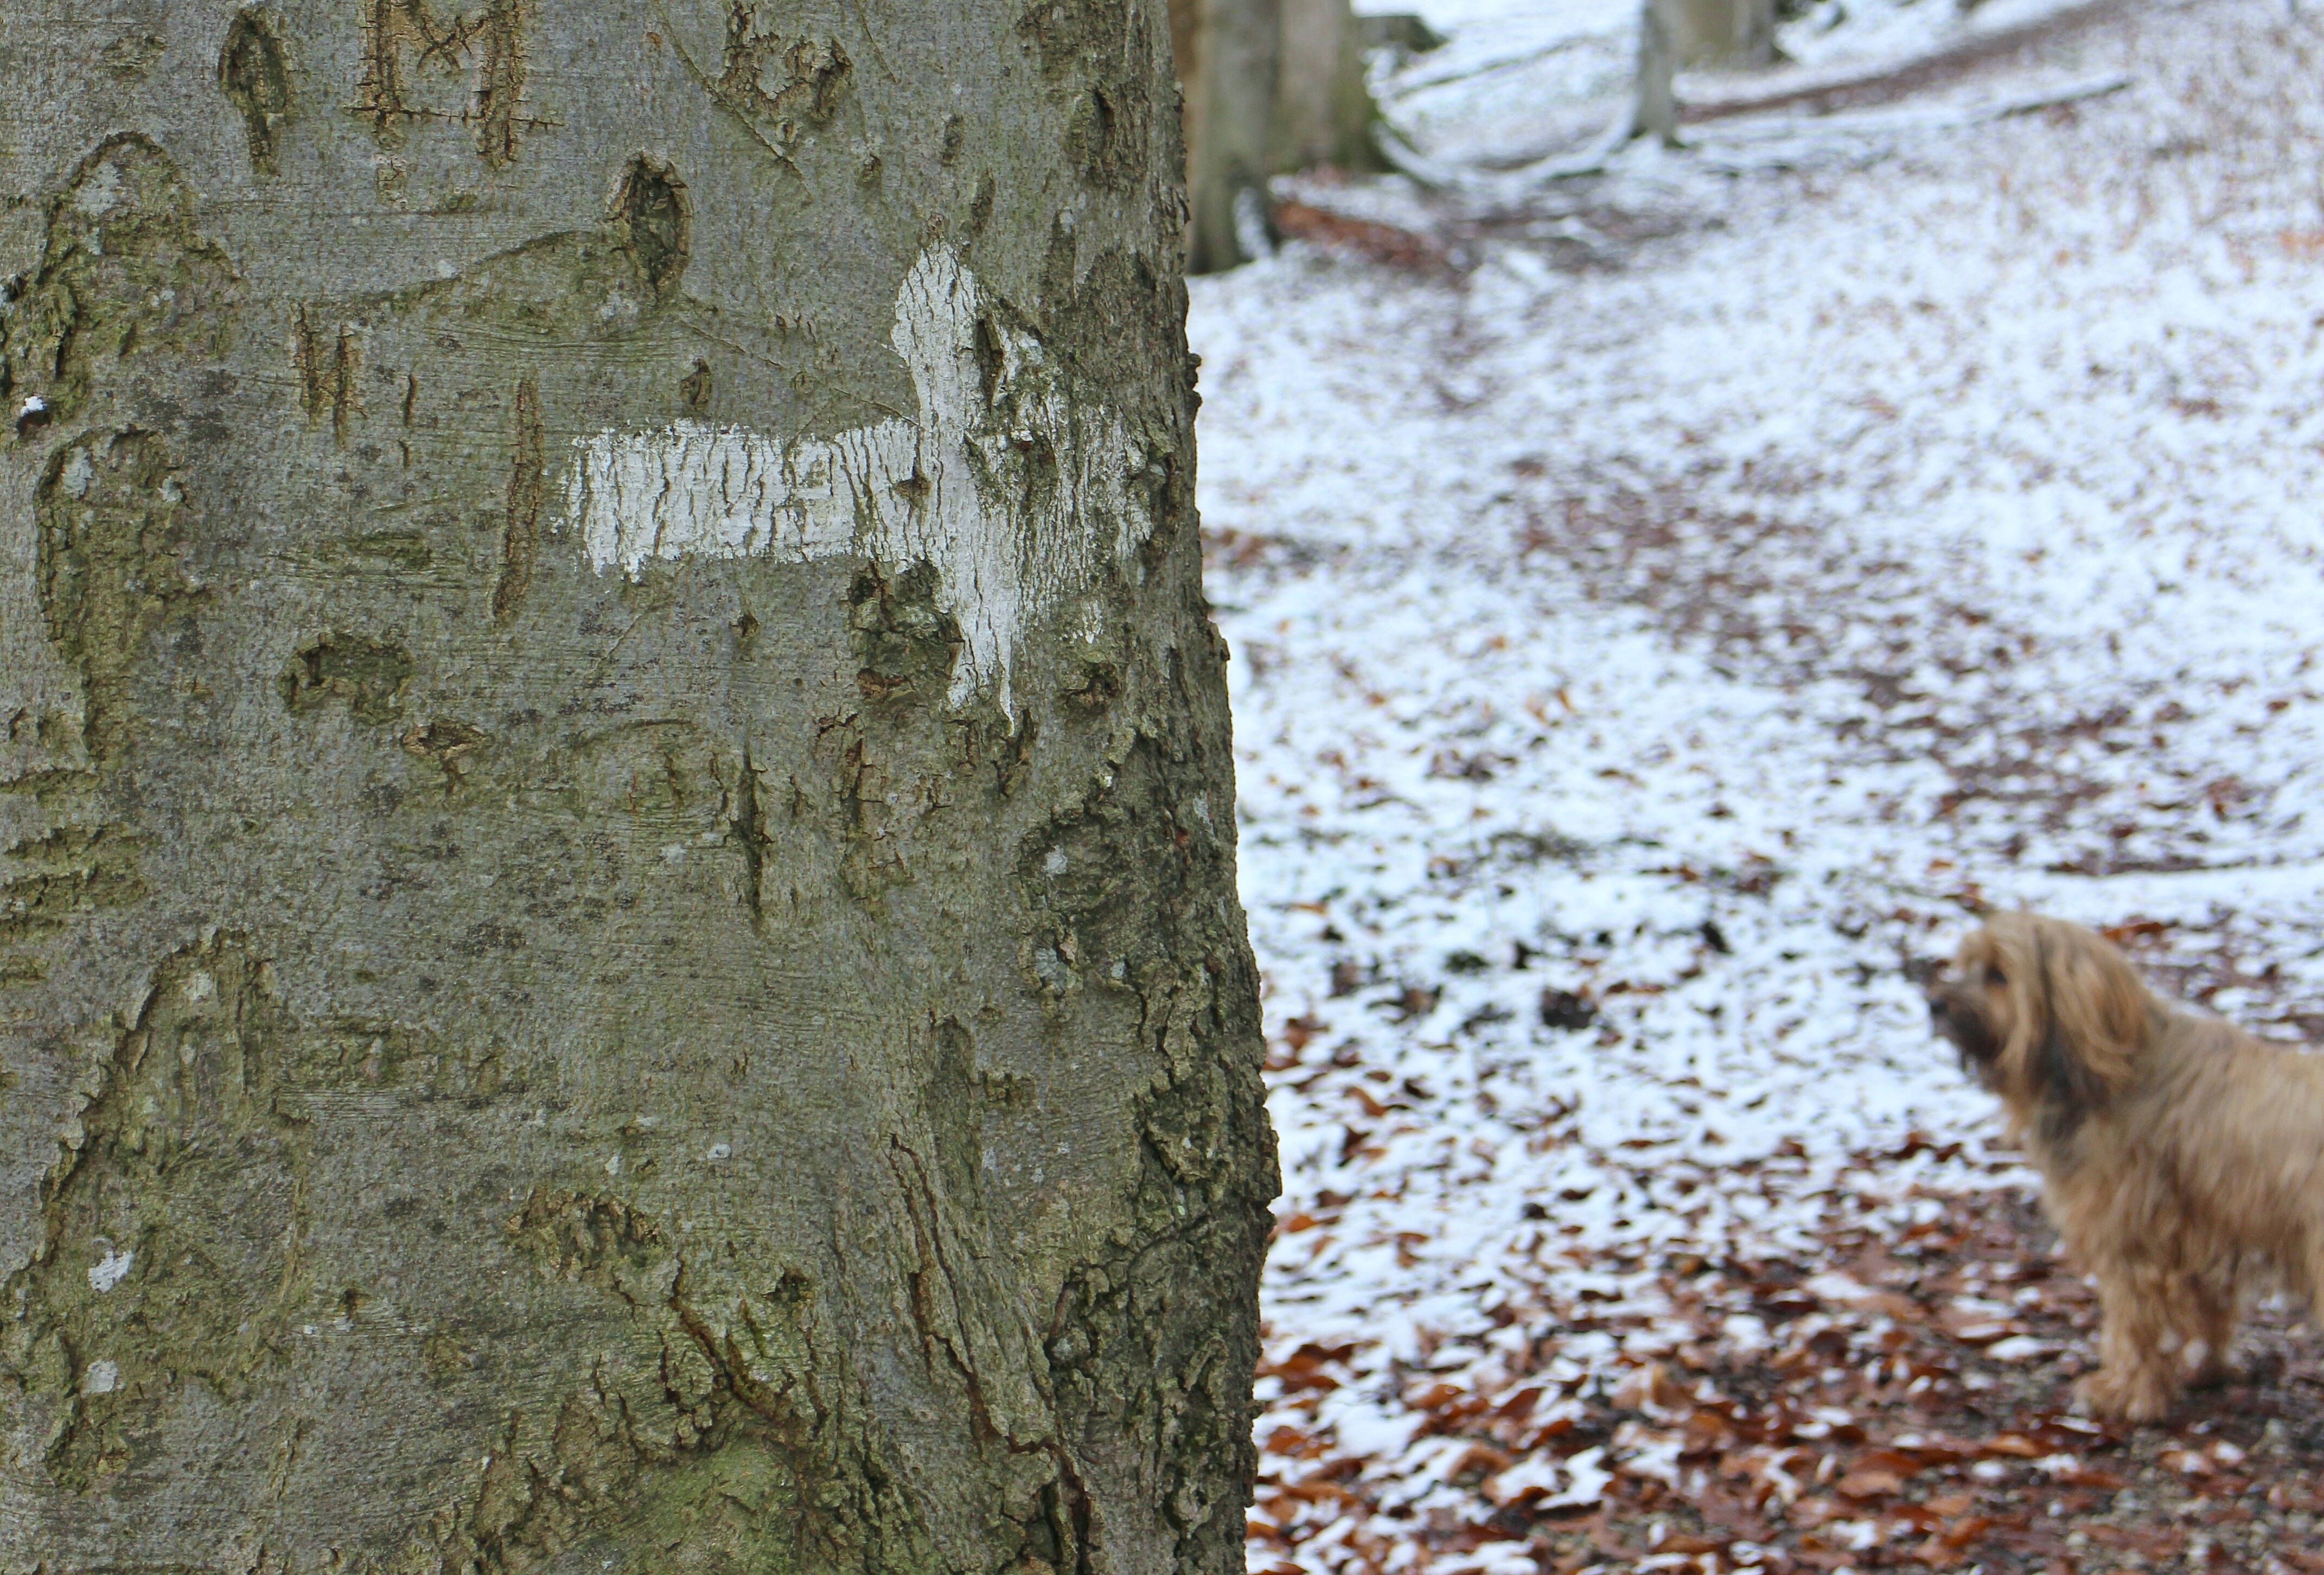
tree, white, leaf, bark, wildlife, log, direction, autumn, fauna, note, marking, tribe, arrow, determination, signpost, mark, right, information, directory, away, inform, signposts, to find, waymarks, migratory character, marker characters